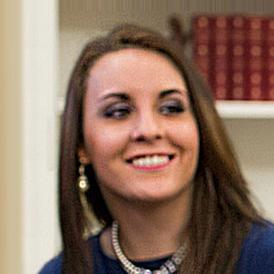
Age: 18